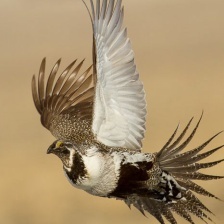
Species: GREATOR SAGE GROUSE
Scientific name: CENTROCERCUS UROPHASIANUS
ImageNet parent category: black_grouse